Royal Observer Corps Medal

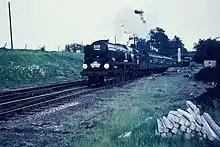
34050 Royal Observer Corps at West Grinstead station 1965

In July 1961, the Commandant ROC Air Commodore Wight-Boycott presented a Royal Observer Corps Medal to the Battle of Britain Class locomotive no.34050 "Royal Observer Corps", which had commenced service with the Southern Railway Company in December 1946; the ceremony taking place at Waterloo station. The medal was mounted in a glass-fronted cabinet in the driver's cab, and the locomotive's side was repainted with a representation of the medal and its ribbon. These were displayed until the engine was retired from service and scrapped in the late 1960s. However, the original nameplate and front badge were recovered and displayed in the entrance hall of RAF Bentley Priory, (HQ ROC), until 1996, when they were transferred to the RAF Museum, Hendon.